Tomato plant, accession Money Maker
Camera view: horizontal (90 deg, fisheye); turntable rotation: 120 degrees
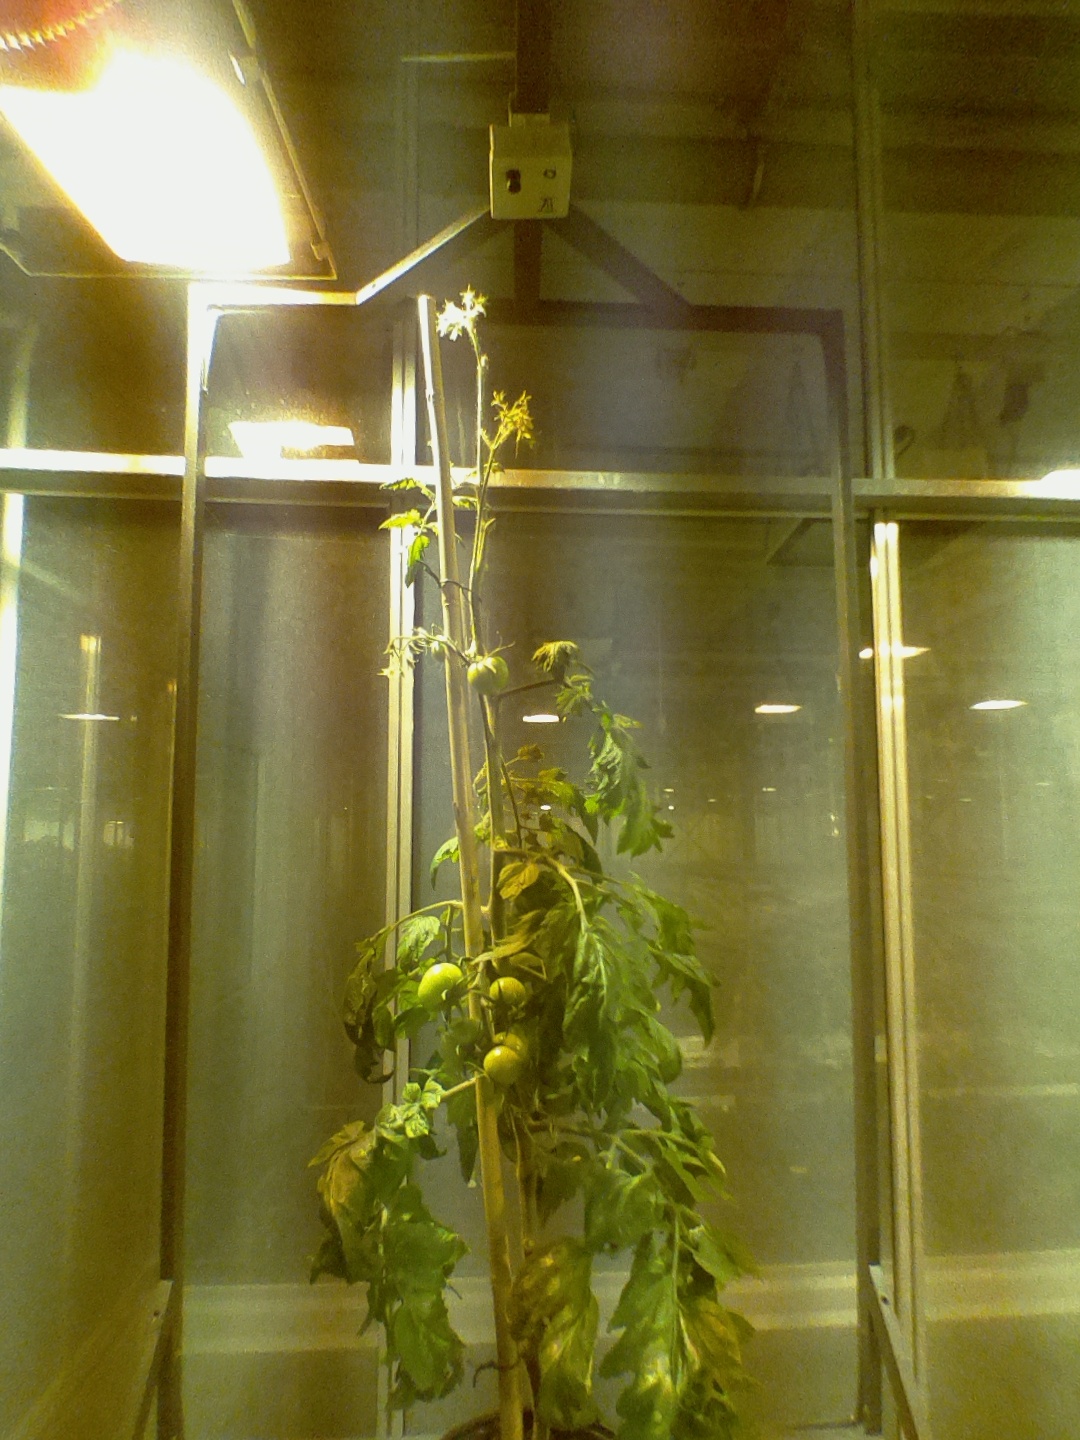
BBCH growth stage 76: 60%-70% of final fruit size